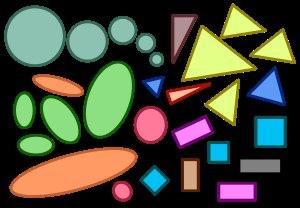
En géométrie euclidienne, une similitude est une transformation qui multiplie toutes les distances par une constante fixe, appelée son rapport. L'image de toute figure par une telle application est une figure semblable, c'est-à-dire intuitivement « de même forme ».